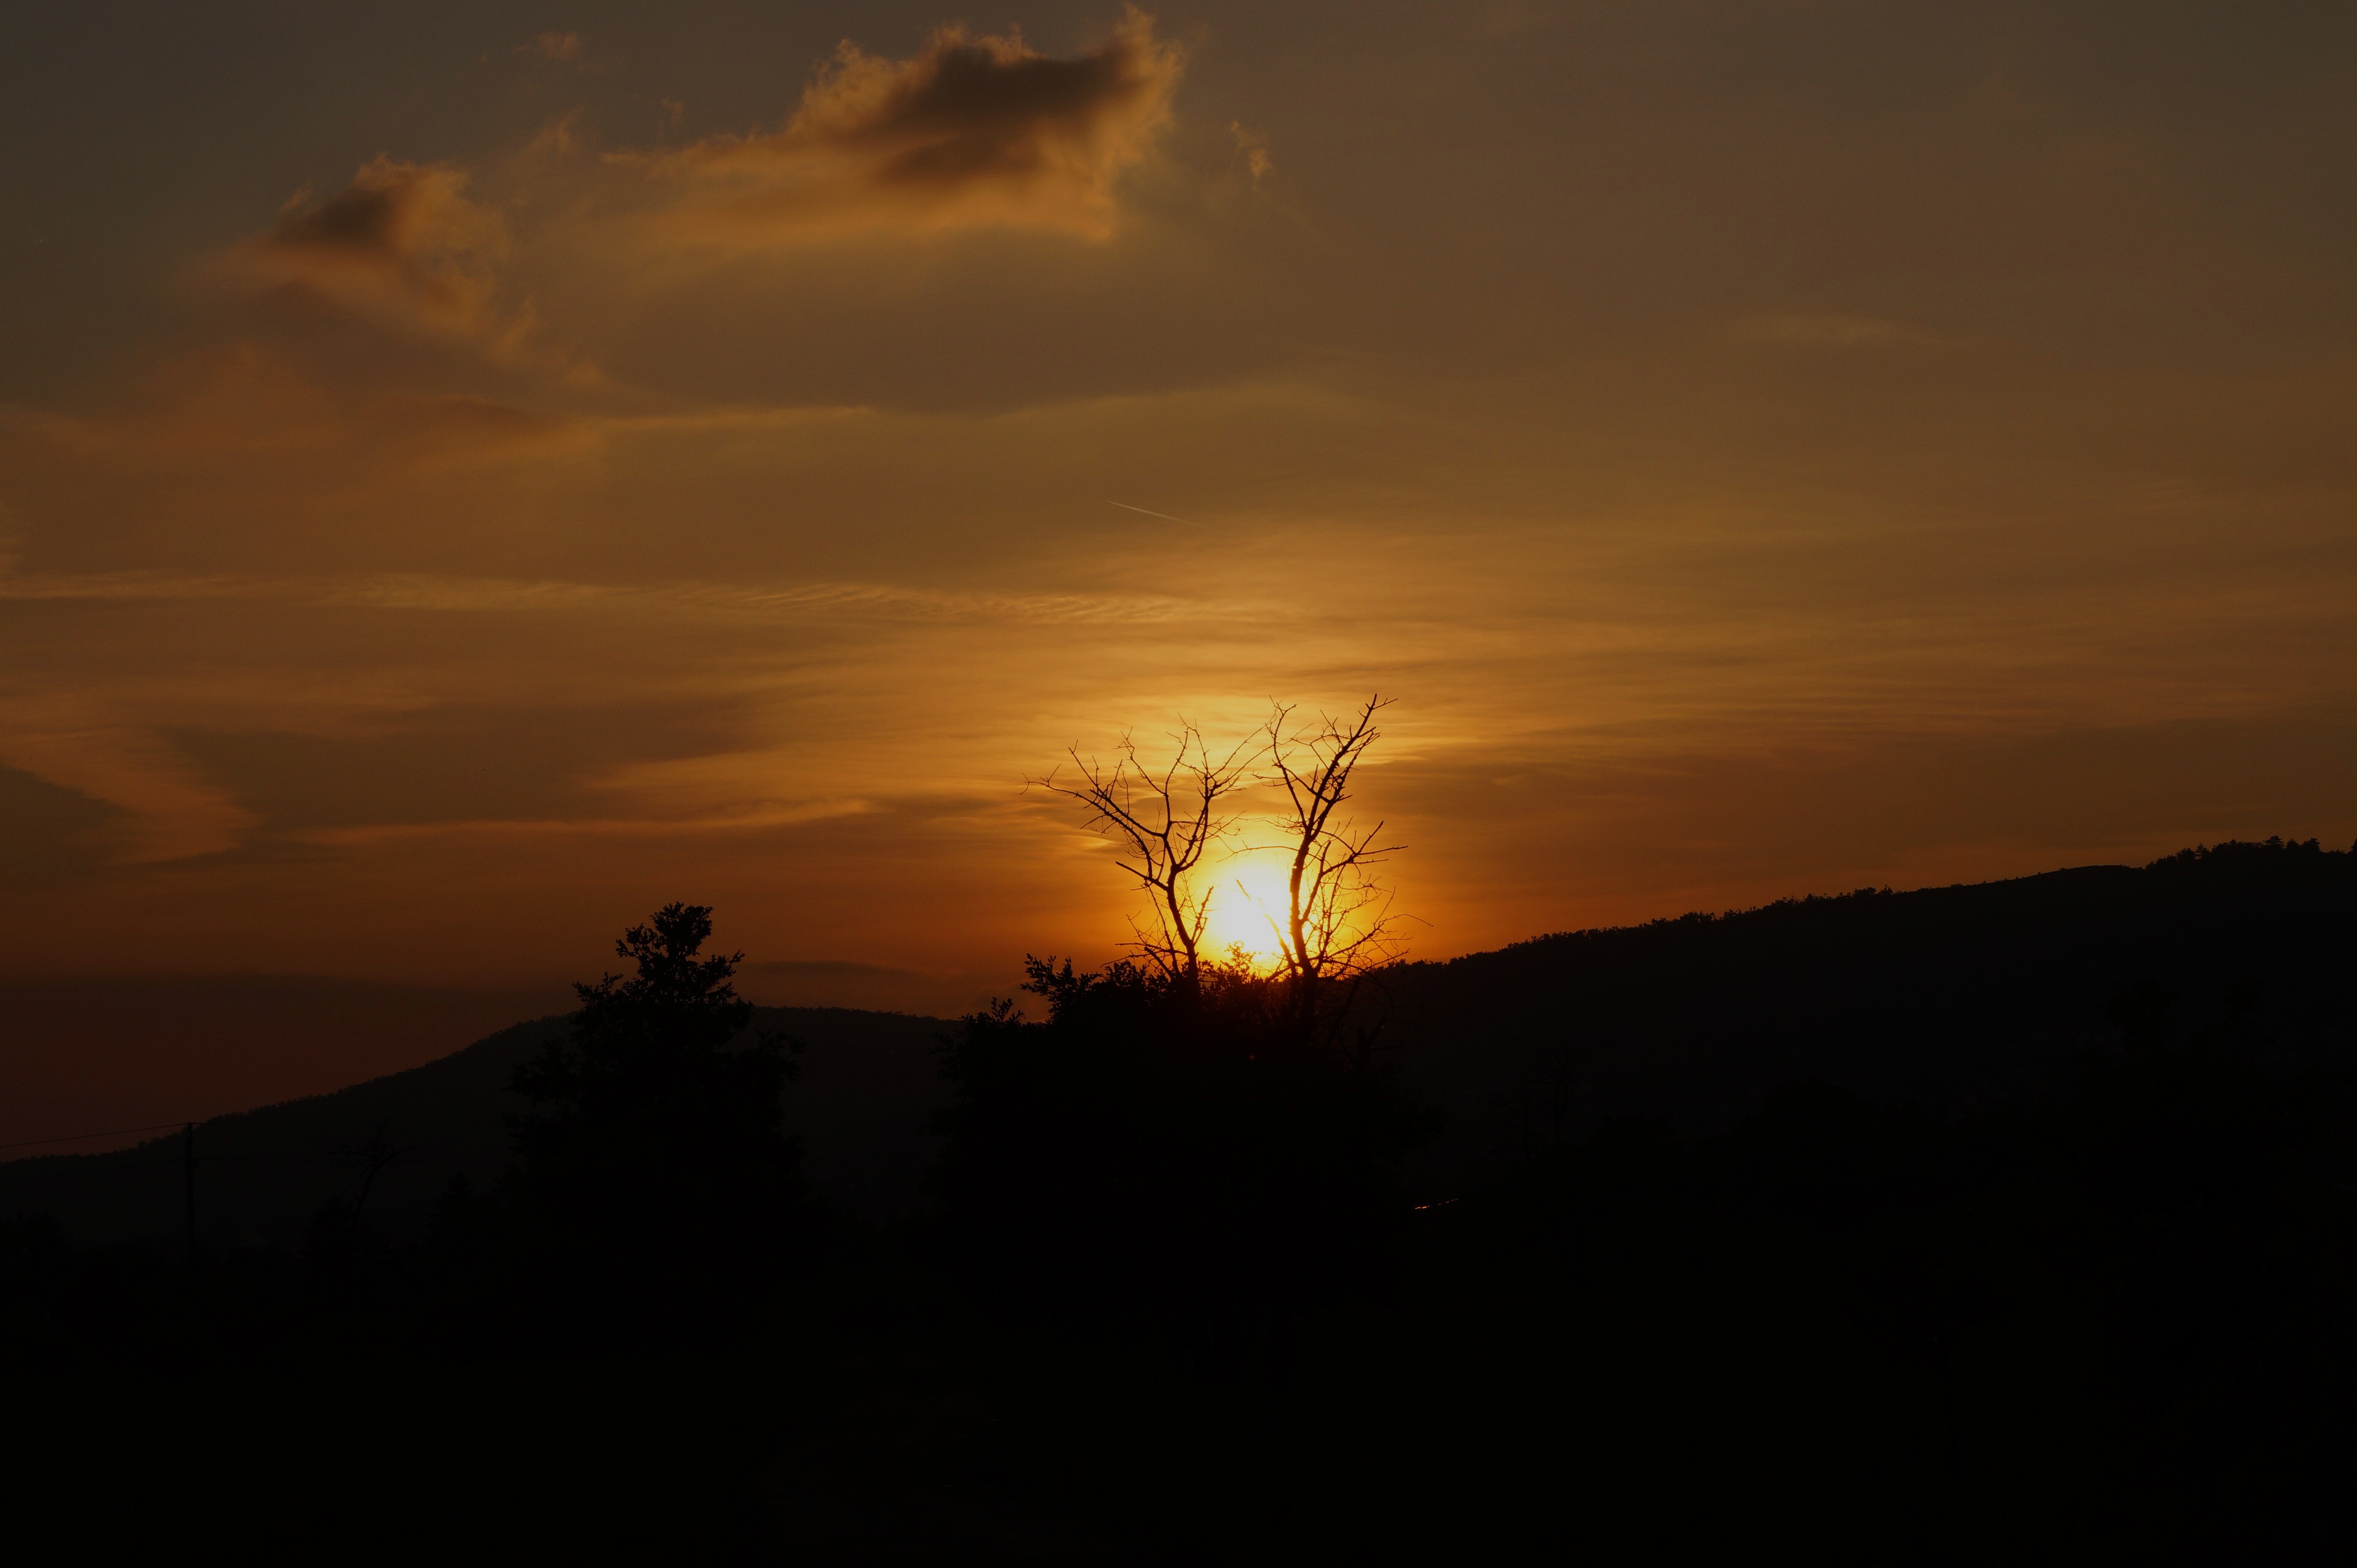
nature, horizon, light, cloud, sky, wood, sun, sunrise, sunset, sunlight, morning, hill, dawn, dusk, evening, lights, branches, mood, afterglow, atmospheric phenomenon